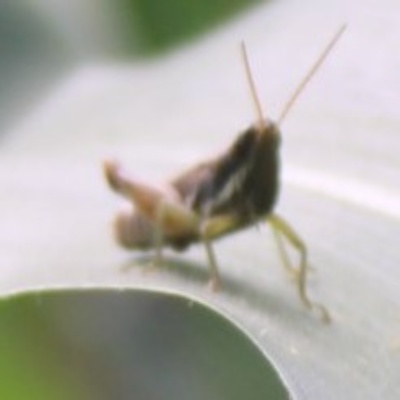
Crop: Maize
Condition: grasshoper